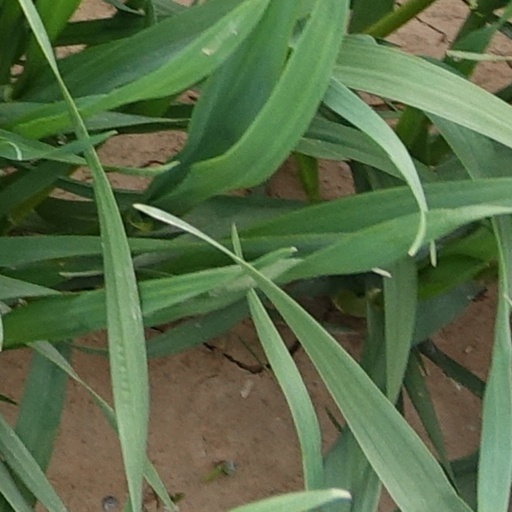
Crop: wheat